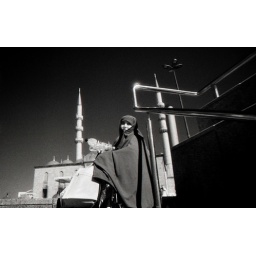
coming up from the tunnel. i spotted this lady in black selling water. Instinctively lifted my camera took the shot.